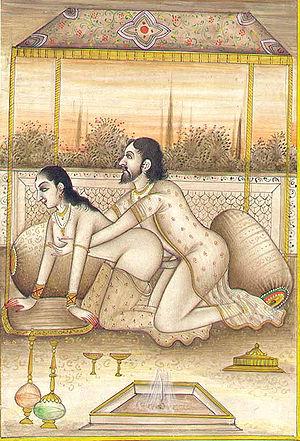
La levrette est une position sexuelle où un des partenaires se présente de dos, tandis que l'autre le pénètre par derrière.
Le Kamasutra est un recueil indien traitant des diverses activités de ce que recouvre l'expression « vie privée » aujourd'hui, écrit entre les VIᵉ et VIIᵉ siècles, attribué à Vâtsyâyana. Faisant partie du Kâmashâstra qui désigne les ouvrages indiens spécialisés dans les arts amoureux et les pratiques sexuelles, ce recueil destiné aux classes aisées ne contient des illustrations qu'à partir d'éditions du XVIᵉ siècle, notamment pour celle de l'empereur moghol illettré Jalâluddin Muhammad Akbar.